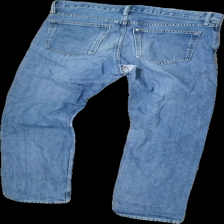
View: back
Type: Jeans
Category: Men
Brand: H&M
Colors: Blue
Material: 100% Cotton
Cut: Regular
Trend: Denim
Holes: Major
Damage: hole
Damage location: middle center
Price range: <50
Recommended usage: Remake
Description: Blue jeans